Scouting

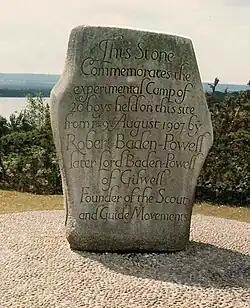
Stone on Brownsea Island commemorating the first experimental Scout camp

In August 1907, Baden-Powell led a week-long experimental Scout camp on Brownsea Island in Poole Harbour, Dorset England to test his ideas. Twenty-one boys from various social backgrounds, from boy's schools in the London area and a section of boys from the Poole, Parkstone, Hamworthy, Bournemouth and Winton Boys' Brigade units attended the camp. Following Seton's scheme, the boys organized themselves in small groups with an elected leader. The camp was accompanied by advertising and followed by an extensive promotional speaking tour arranged by C. Arthur Pearson Ltd. to promote the forthcoming book.